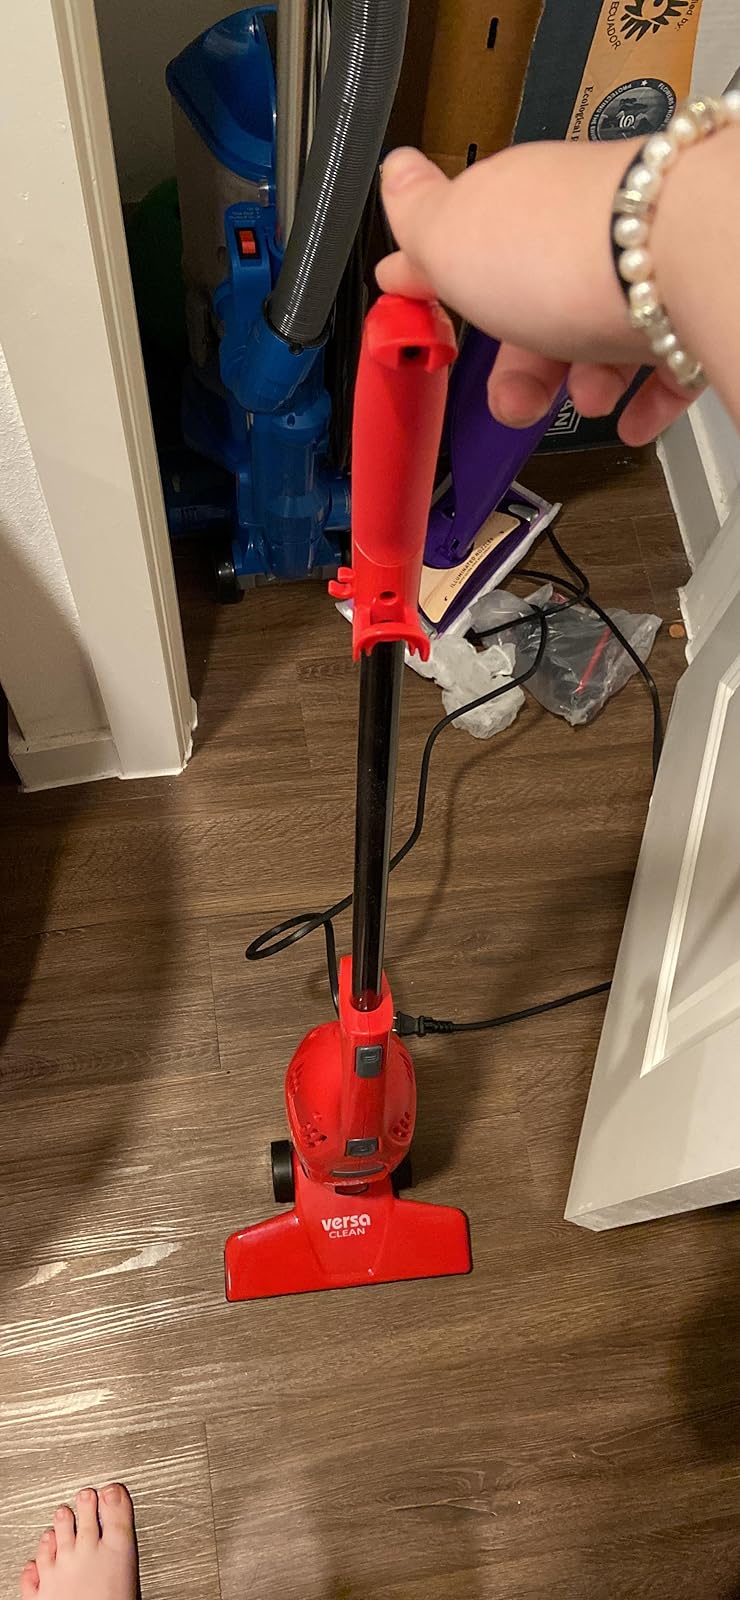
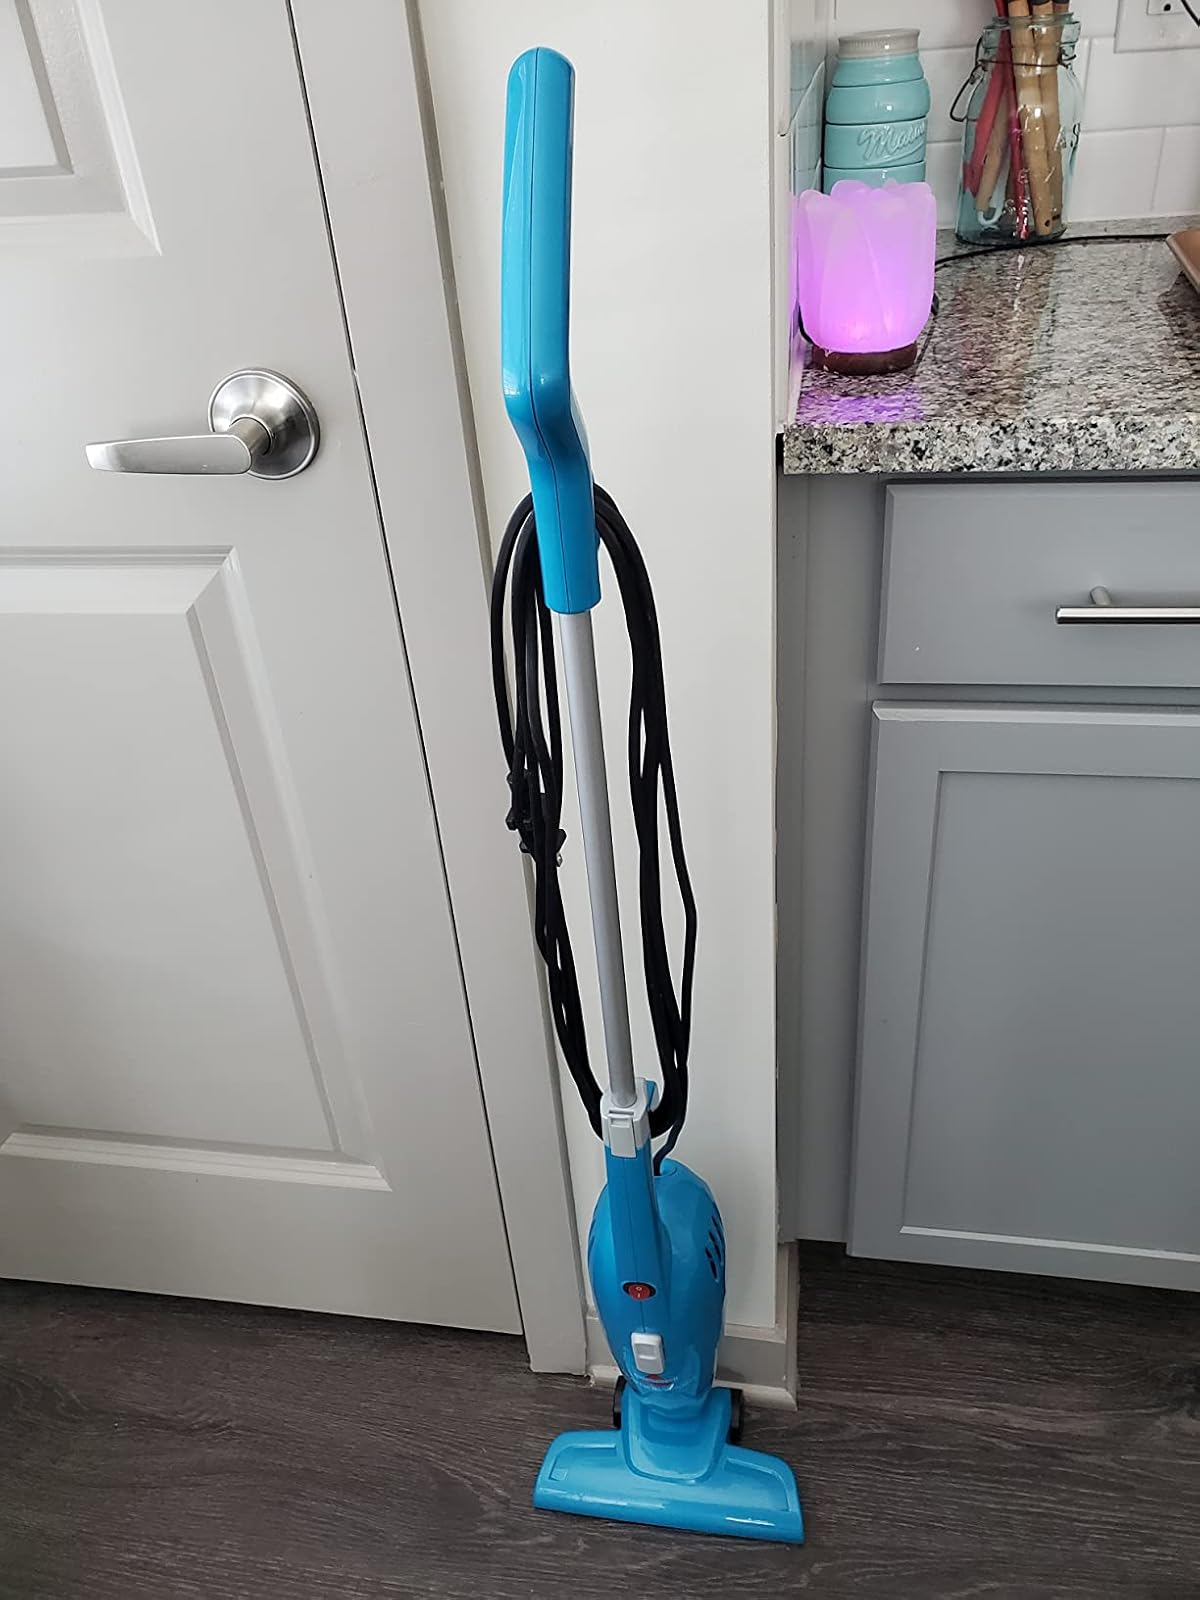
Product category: items_vacuum
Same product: no